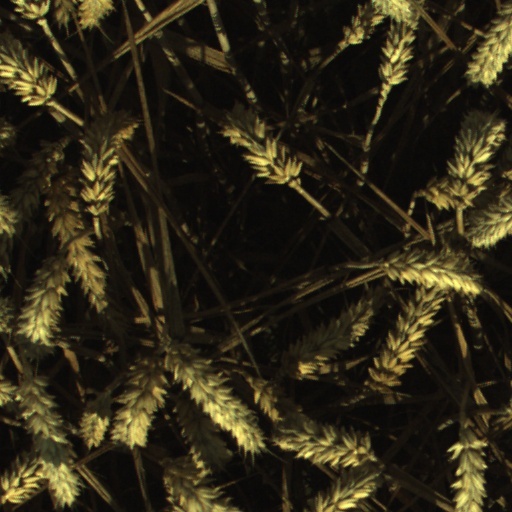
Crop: wheat